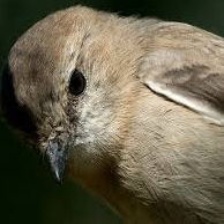
Species: DUSKY ROBIN
Scientific name: MELANODRYAS VITTATA
ImageNet parent category: robin